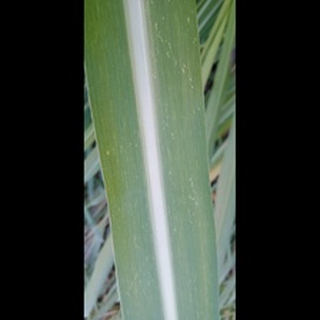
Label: sugarcane_mosaic